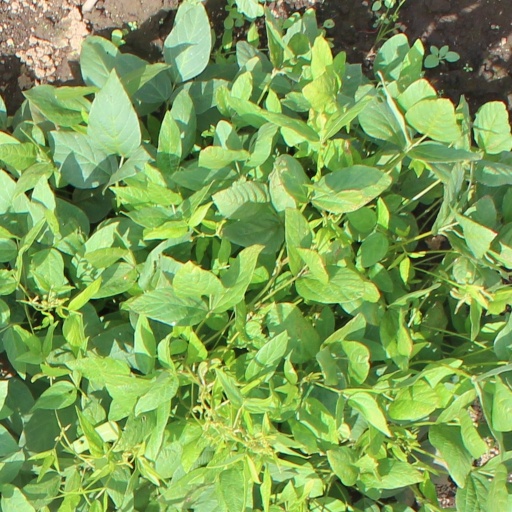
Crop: soybean